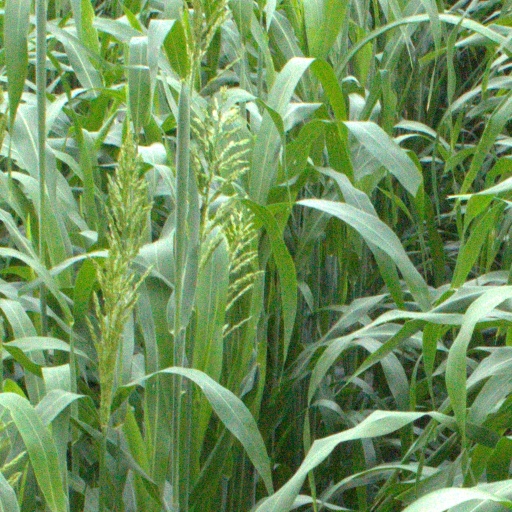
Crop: sorghum